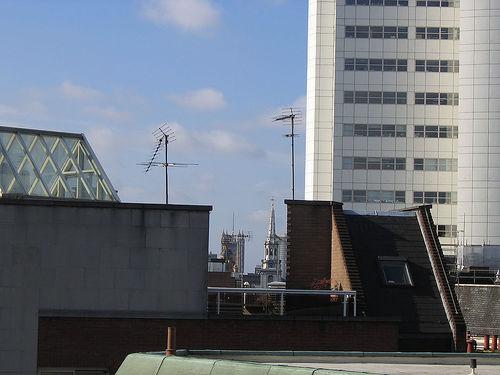
Weather: sun or clear